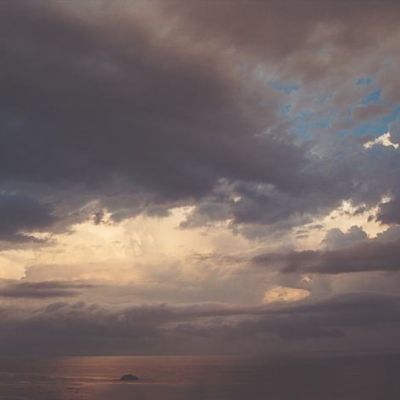
Cloud type: Cumulonimbus (Cb)